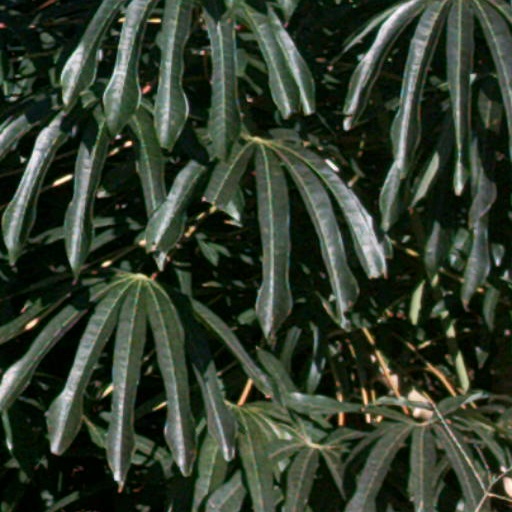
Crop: cassava